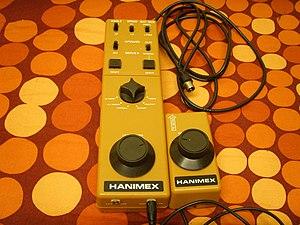
Cet article présente une liste non exhaustive de consoles de jeux vidéo de première génération. Plus de 900 y sont répertoriées.